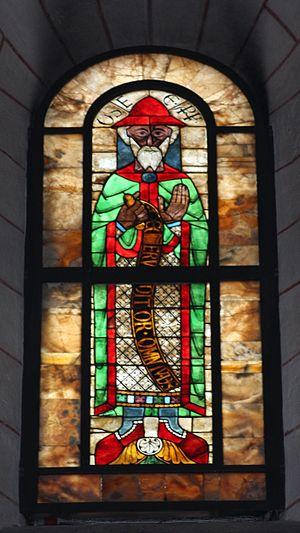
L'architecture romane est le premier grand style créé au Moyen Âge en Europe après le déclin de la civilisation gréco-romaine. Son développement est pleinement établi vers 1060 mais les premiers signes de mutation sont différents suivant les régions et il n'y a pas de consensus sur une date des débuts qui vont du VIᵉ au XIᵉ siècle. L'architecture gothique est le style qui lui succède progressivement à partir du XIIe siècle.Le dynamisme monastique, de profondes aspirations religieuses et morales, la spiritualité des routes de pèlerinages dans une Europe rendue à la paix président à la naissance de l'art roman et contribuent à en faire un style vraiment neuf et doué d'une profonde originalité. La volonté de libérer l'Église de la tutelle de pouvoirs séculiers, les croisades, la reconquête chrétienne en Espagne avec l'effondrement du califat de Cordoue, la disparition du mécénat royal ou princier font de l'art roman l'art de toute la chrétienté médiévale.